Alexander Graham Bell

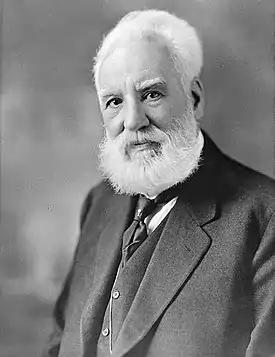
Bell,

Alexander Graham Bell (born Alexander Bell; March 3, 1847 – August 2, 1922) was a Scottish-born Canadian-American inventor, scientist, and engineer who is credited with patenting the first practical telephone. He also co-founded the American Telephone and Telegraph Company (AT&T) in 1885.